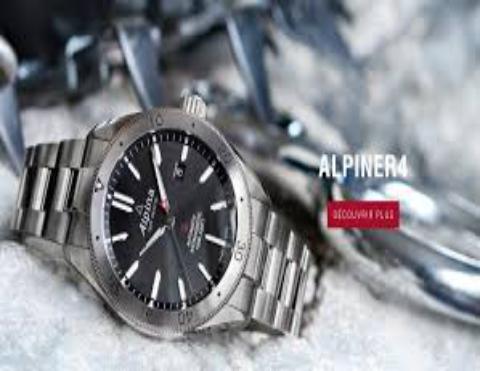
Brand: Alpina Watches
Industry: Clothes